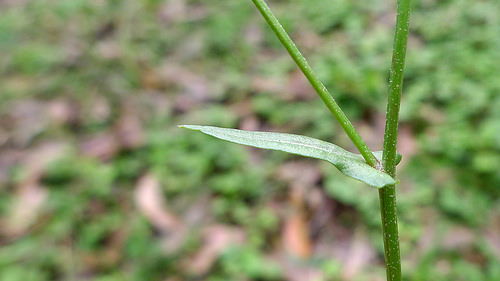
Flower: dandelion